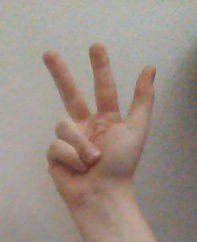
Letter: al